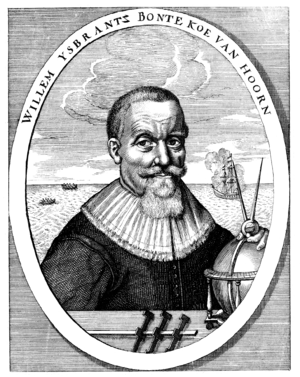
Willem IJsbrantsz. Bontekoe est un navigateur et explorateur néerlandais. Capitaine au service de la Compagnie néerlandaise des Indes orientales, il ne commanda un navire que le temps d'un seul voyage. Sa renommée est due à la publication en 1646 d'une version remaniée de son journal de bord sous le nom de Journael ofte gedenckwaerdige beschrijvinge van de Oost-Indische reyse van Willem IJsbrantsz. Bontekoe van Hoorn, begrijpende veel wonderlijcke en gevaerlijcke saecken hem daer in wedervaren